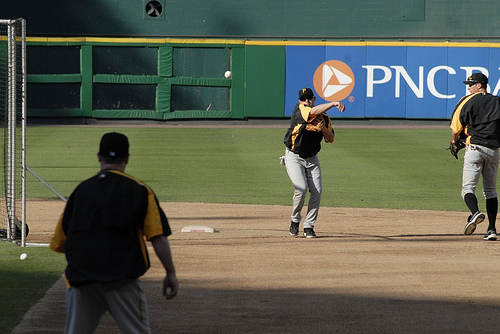
user: Given an image and a question. Answer the question in a short answer. Question: What team is this? Short Answer:
assistant: pirate